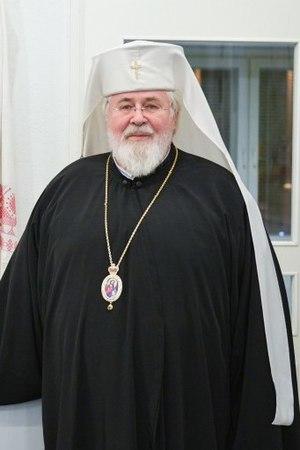
Sa Béatitude Léon ou Leo est le primat actuel de l'Église orthodoxe de Finlande.